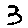
Label: 3